Telephus

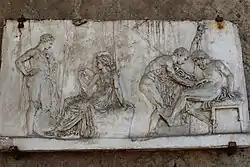
Achilles (right) scrapes rust from his spear on the wound of the seated Telephus, c. first century BC. Marble bas-relief, from the House of the Relief of Telephus, Herculaneum, Naples, National Archaeological Museum 6591.

Telephus' taking refuge at Agamemnon's altar, usually with Orestes as hostage, was also a frequent motif. Attic vase painting depicts the scene, often with either Agamemnon, or Clytemnestra, also present. Perhaps the earliest example, an Attic kylix cup (c. 470 BC) from Eastern Etruria (MFA 98.931) shows Telephus, with bandaged thigh, sitting alone on an altar holding two spears. An Attic pelike (c. 450 BC), from Vulci (British Museum E 382) shows Telephus, with bandaged thigh, sitting on an altar, holding a spear in his right hand, and the infant Orestes with his left arm. From the left, Agamemnon confronts Telephus, with spear. Later Italic treatments of the scene usually include both Agamemnon and Clytemnestra, often with Clytemnestra or sometimes Odysseus restraining Agamemnon from attacking Telephus.